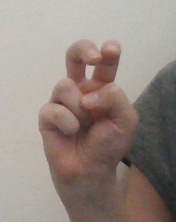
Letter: toot